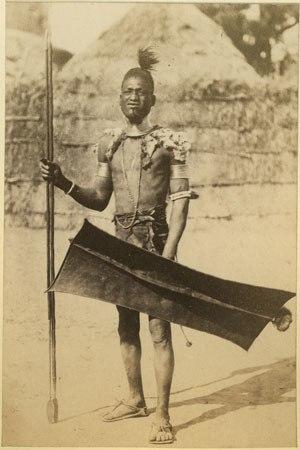
Richard Buchta est un explorateur et photographe autrichien. Né le 19 janvier 1845 à Radłów, il est décédé le 29 juillet 1894 à Vienne.